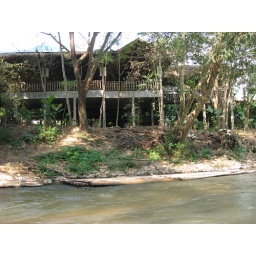
river house in Thailand